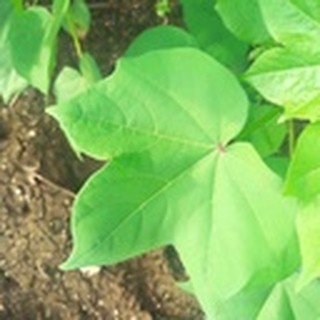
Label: healthy_cotton